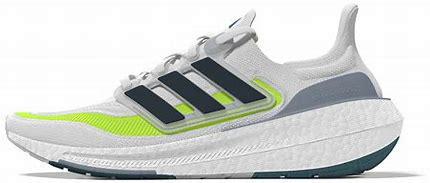
Brand: Adidas
Model: Ultraboost Light Lauf